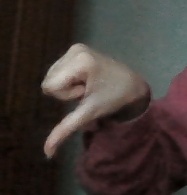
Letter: waw